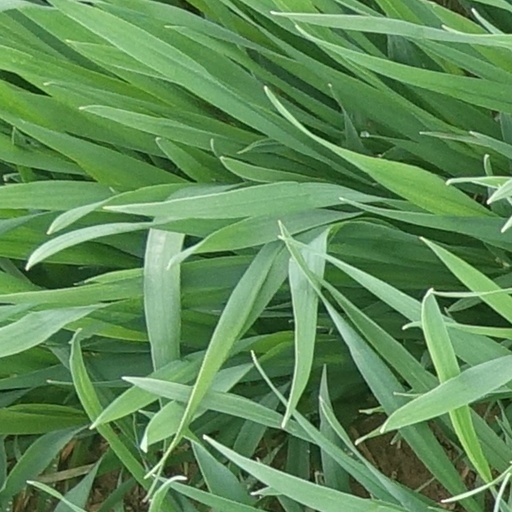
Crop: wheat